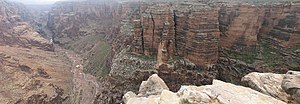
Little Colorado River / Eksterne kilder/henvisninger
:Image:USA little colorado pano AZ.jpg